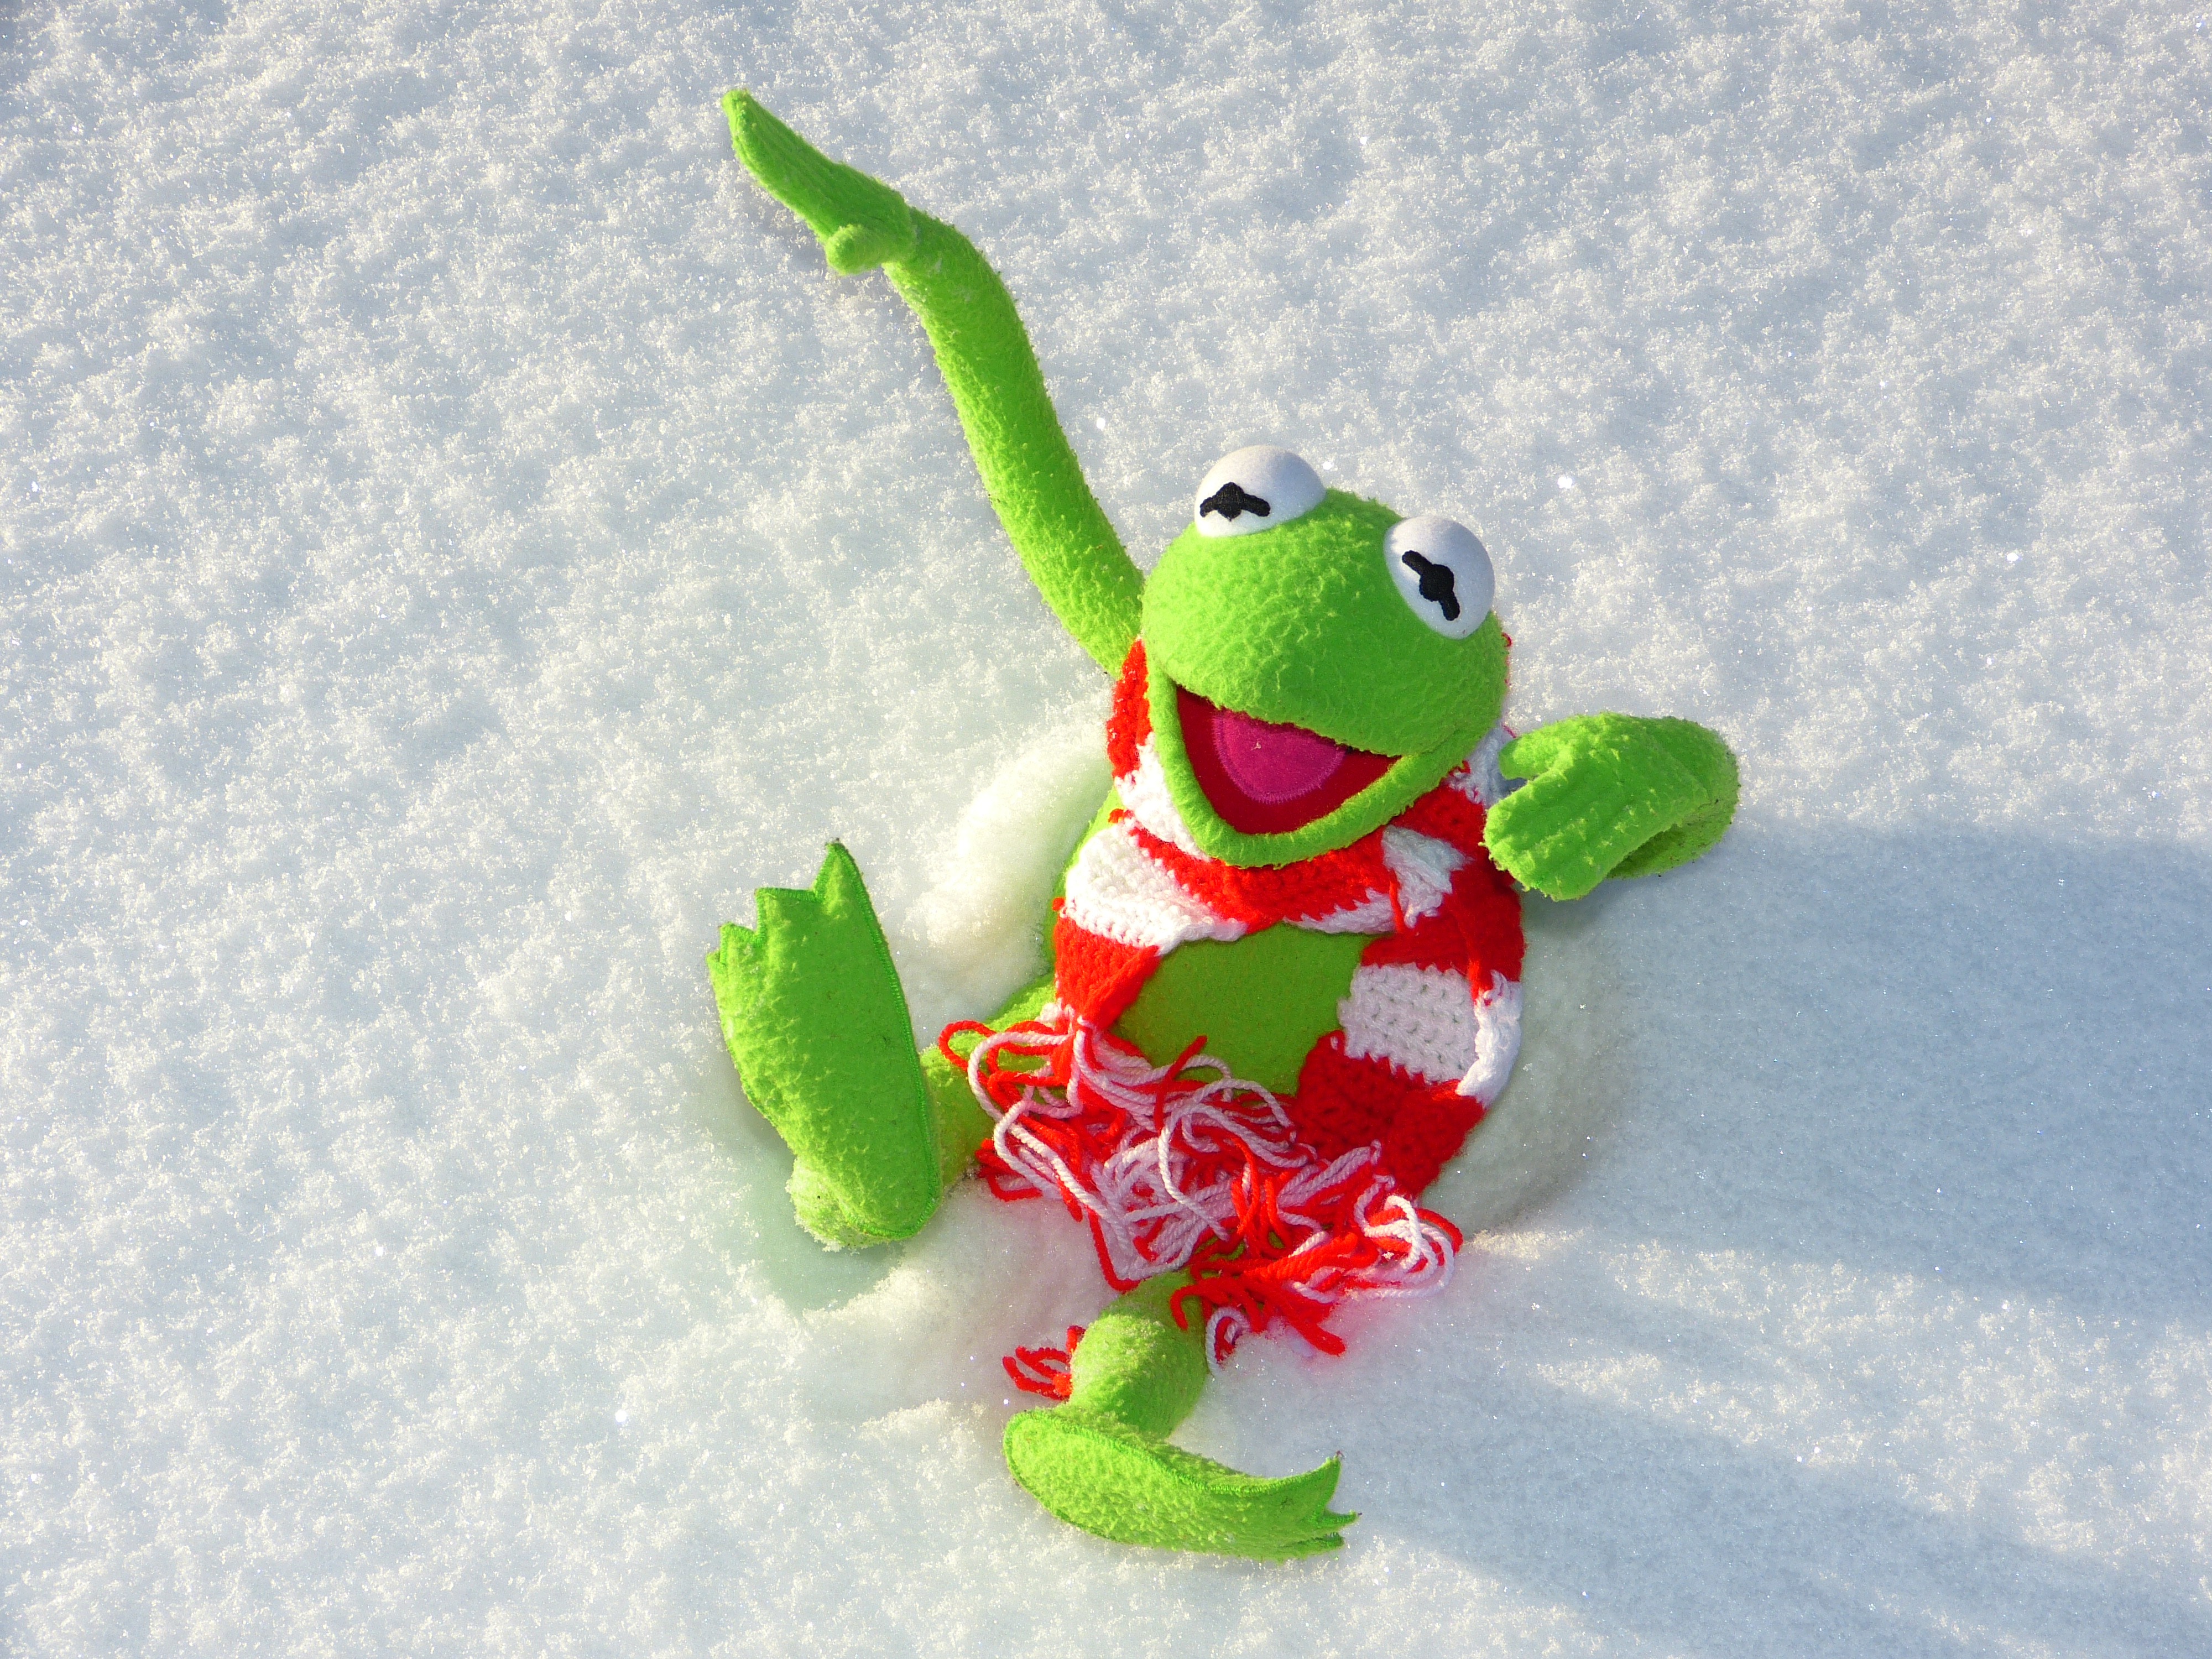
snow, cold, winter, flower, food, green, frog, amphibian, dessert, toy, fun, kermit, stuffed toy